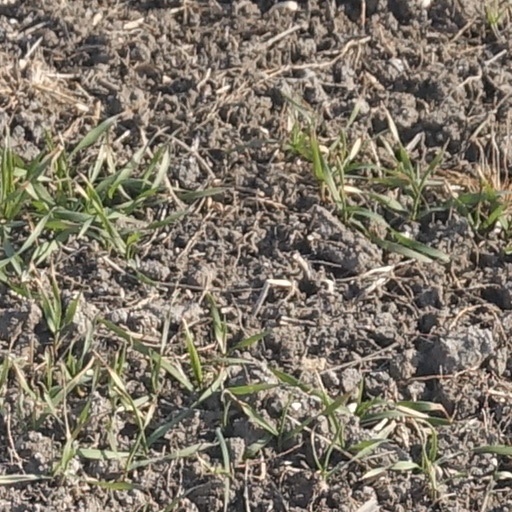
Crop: wheat